Derrynaflan Church

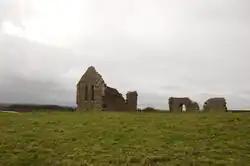
The site in January 2022.

Derrynaflan Church is a medieval church and National Monument located in County Tipperary, Ireland.